Lenoir City, Tennessee

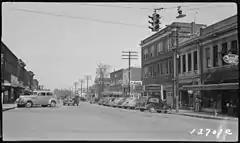
Lenoir City in 1940

Beginning in the 1930s during the Great Depression, a series of federal government projects provided a needed boost to Lenoir City's economy and invested in regional infrastructure. The Tennessee Valley Authority's construction of Fort Loudoun Dam and reservoir, which began in 1940, provided hundreds of locals with jobs. It also resulted in numerous road improvements and generation of hydropower for electrification of the region.